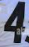
Number: 4